Rifle

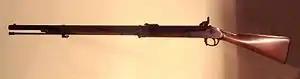
British-made Minié rifle used in Japan during the Boshin war (1868–1869).

The famous Minié system, invented by French Army Captain Claude-Étienne Minié, relied on a conical bullet (known as a Minié ball) with a hollow skirt at the base of the bullet. When fired, the skirt would expand from the pressure of the exploding charge and grip the rifling as the round was fired. The better seal gave more power, as less gas escaped past the bullet. Also, for the same bore (caliber) diameter a long bullet was heavier than a round ball. The extra grip also spun the bullet more consistently, which increased the range from about 50 yards for a smoothbore musket to about 300 yards for a rifle using the Minié system. The expanding skirt of the Minié ball also solved the problem that earlier tight-fitting bullets were difficult to load as black powder residue fouled the inside of the barrel. The Minié system allowed conical bullets to be loaded into rifles just as quickly as round balls in smooth bores, which allowed rifle muskets to replace muskets on the battlefield.